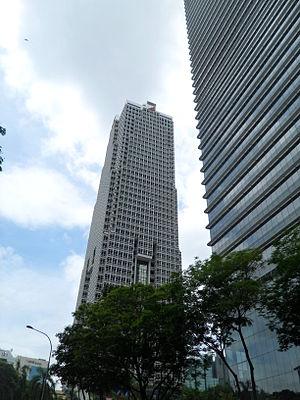
Le Menara Multi Purpose est un gratte-ciel de 198 mètres de hauteur construit en 1994 à Kuala Lumpur, en Malaisie.